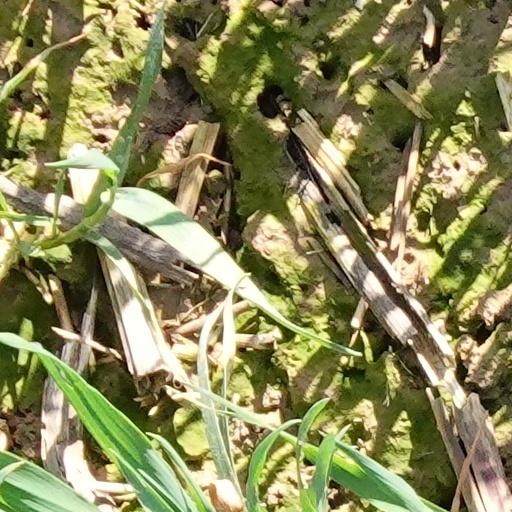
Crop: wheat